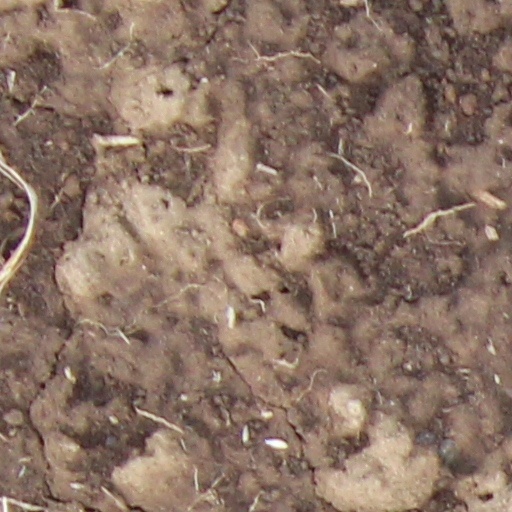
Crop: wheat